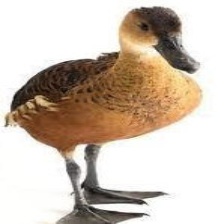
Species: SPOTTED WHISTLING DUCK
Scientific name: DENDROCYGNA GUTTATA
ImageNet parent category: drake